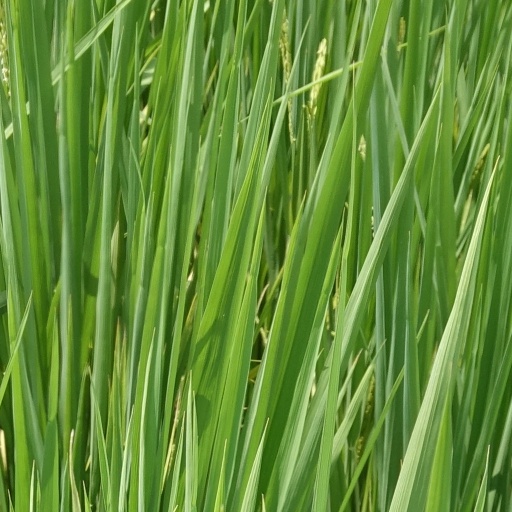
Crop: rice